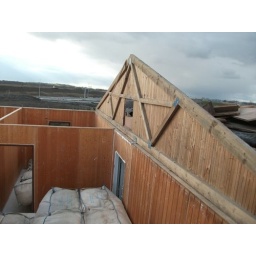
Project lift: An operation to move two wooden buildings from the Limerick Port tunnel site to Charleville Castle in Tullamore.